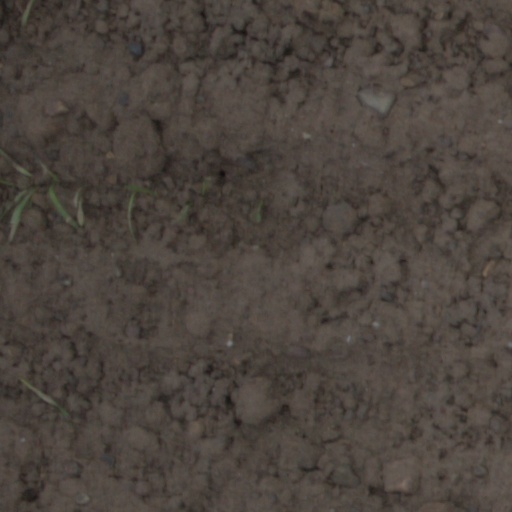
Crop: wheat